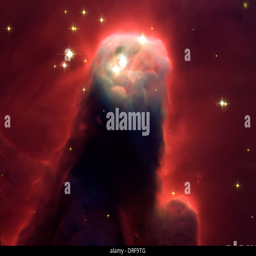
this celestial object is actually just a pillar of gas and dust .